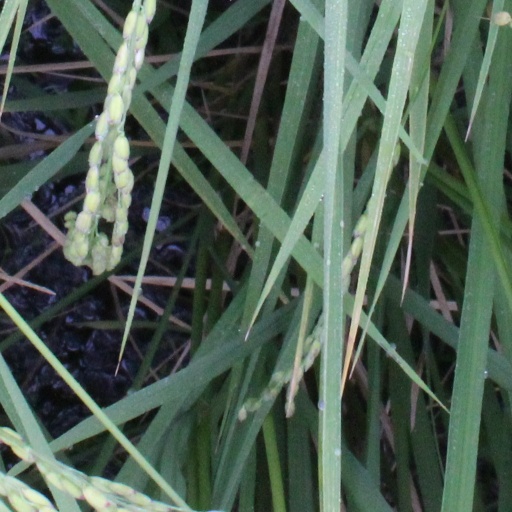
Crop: rice